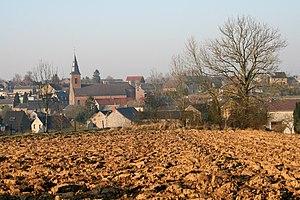
Évrehailles (Belgique), le village vu de la rue d’Évrehailles.
Évrehailles est une section de la commune belge d'Yvoir située en Région wallonne dans la province de Namur.